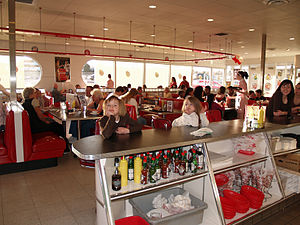
Diner
Interiør i en diner
En diner er en type restaurant, der er udbredt i Nordamerika; hovedsagelig i Midtvesten, i New York City, Pennsylvania, New Jersey, og i andre dele af det nordøstlige USA. Dinere findes dog over hele USA, Canada og flere steder i Vesteuropa. Dinere var oprindeligt kendetegnet ved at være indrettet i præfabrikerede bygninger, og i Nordamerika opfattes det forsat som definitionen på en Diner. Begrebet har i dag en noget bredere betydning, idet det henviser til restauranter, der serverer mad, som den der serveres i de oprindelige dinere i præfabrikerede bygninger.